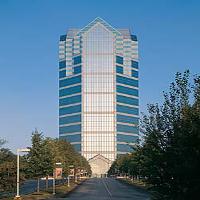
Weather: sun or clear